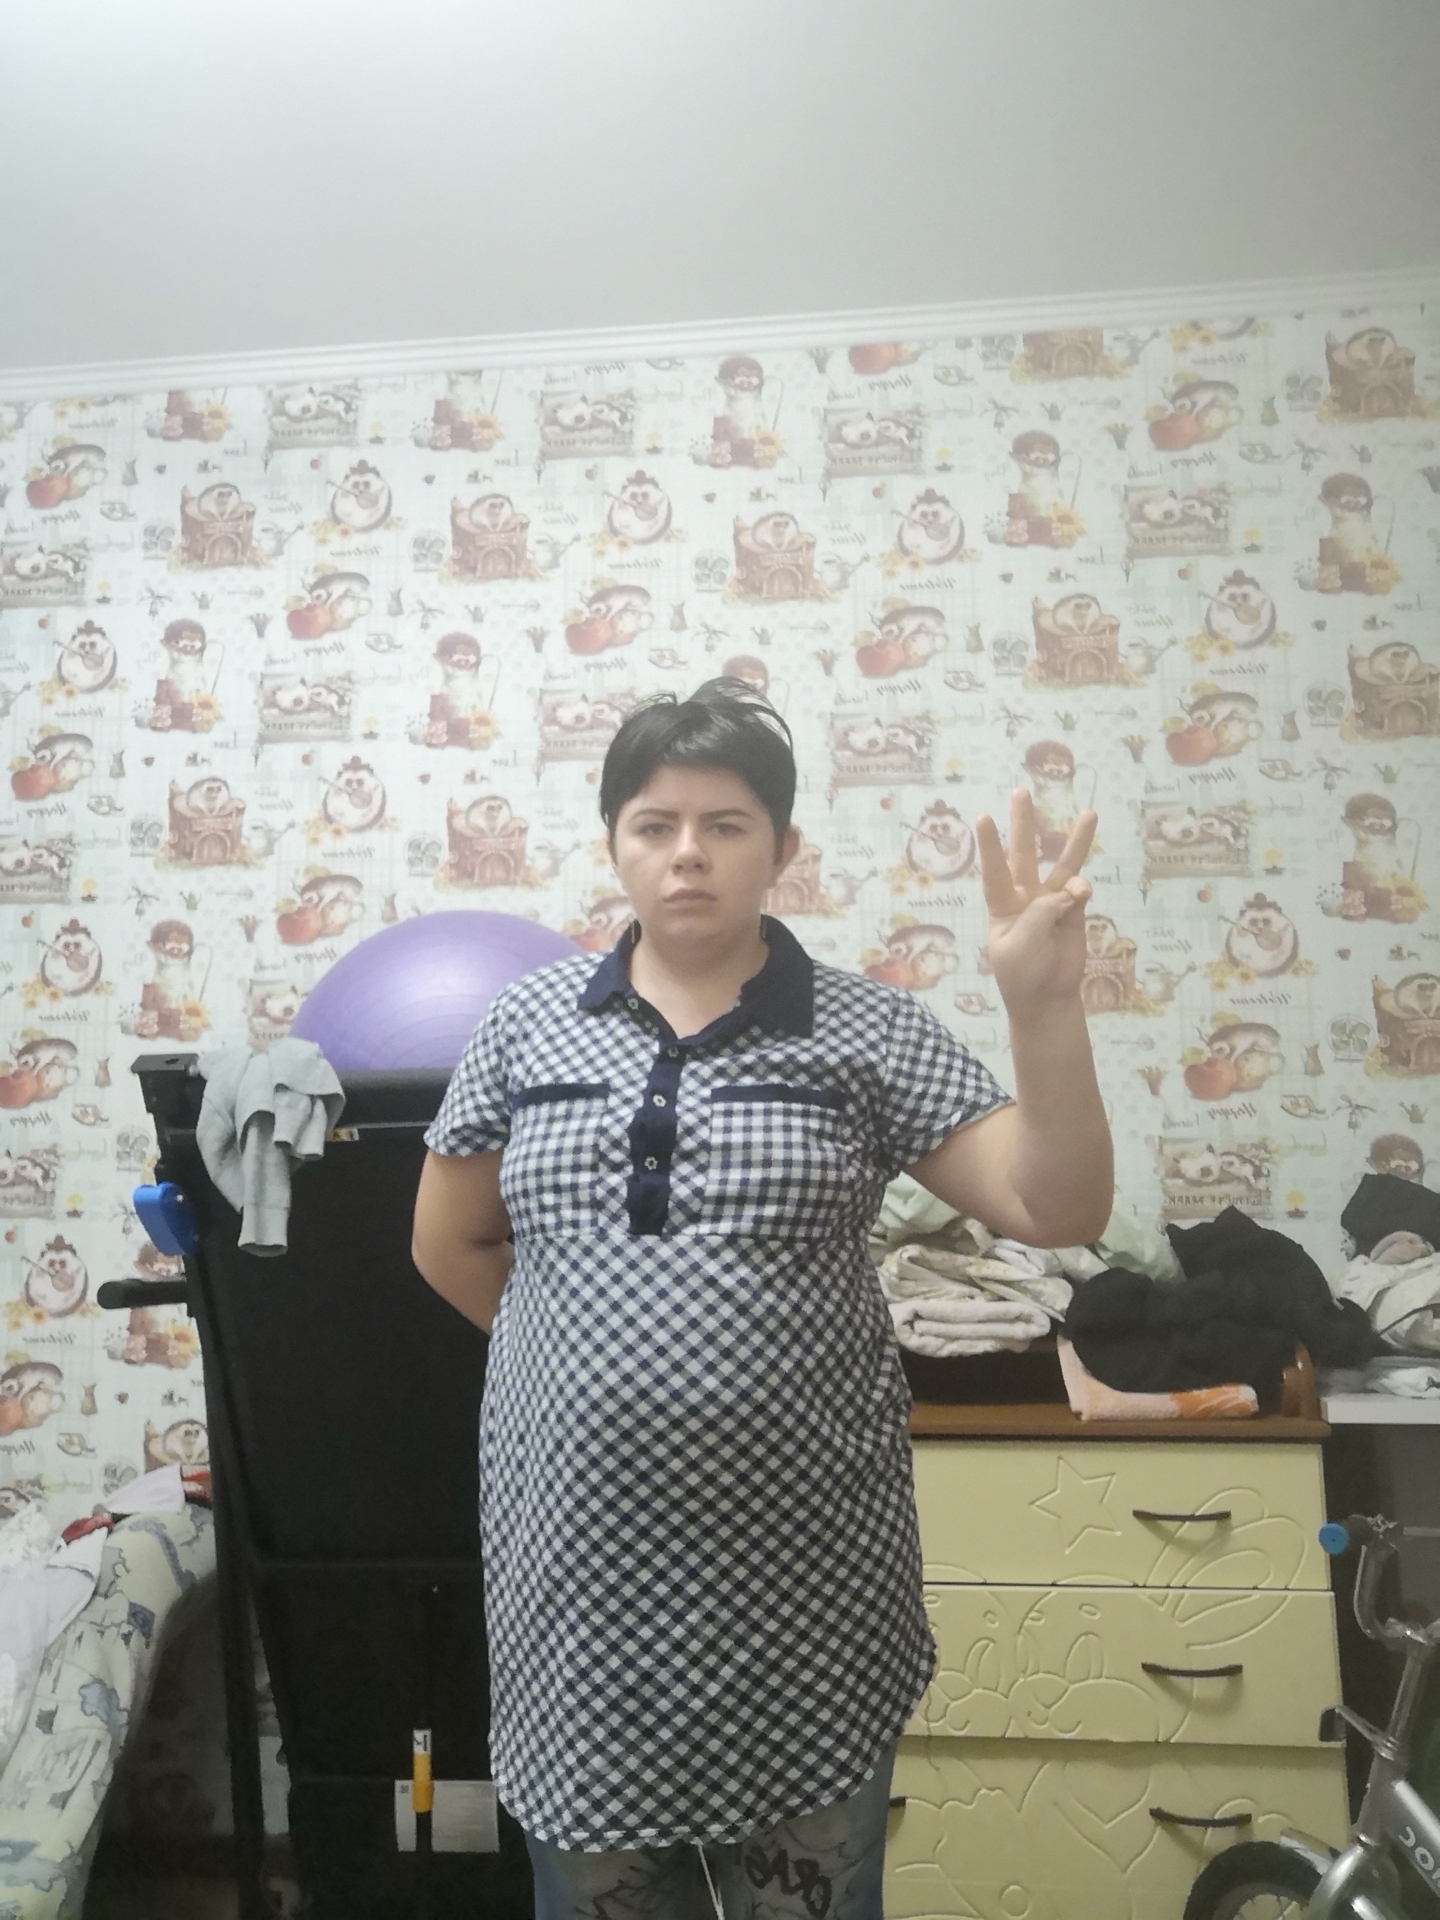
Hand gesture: three